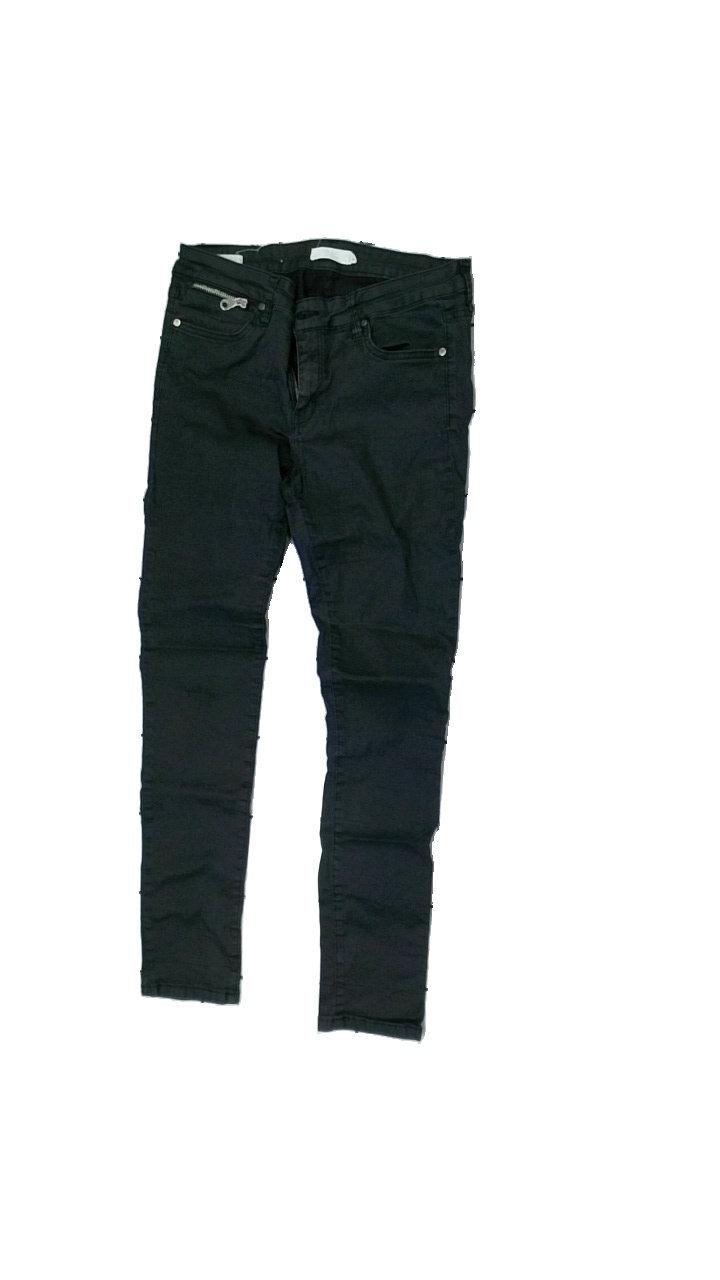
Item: Trousers (Ladies)
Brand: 365
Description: Black tight trousers
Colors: Black
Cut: Tight
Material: unknown
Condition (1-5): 1
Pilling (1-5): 5
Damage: damaged elastane
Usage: Export
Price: <50